Raymond A. Palmer

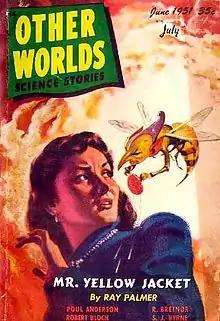
Palmer's short story "Mr. Yellow Jacket" was cover-featured on "Other Worlds" in 1951

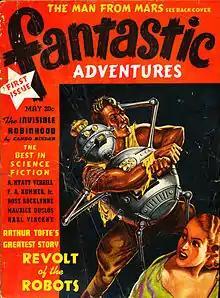
First issue of "Fantastic Adventures", May 1939.

In August 1932, Palmer, Ackerman, Schwartz, Weisinger, Maurice Z. Ingher, and Conrad "Conny" Ruppert began publication of a professional magazine, "Science Fiction Digest". The first issue was published in September. Retitled "Fantasy Magazine" in January 1934 and lasting until December 1934, its primary audience was fandom and it proved to be a watershed in the science fiction movement. It published original stories as well, its most famous being the serial novel "Cosmos". The idea of a serial novel written in round-robin style was Palmer's idea. The 17-chapter serial was written by some of the top names in science fiction, including Roger Sherman Hoar, David H. Keller, George Henry Weiss (using his pseudonym Francis Flagg), John W. Campbell, Otis Adelbert Kline, Abraham Merritt, Edward E. "Doc" Smith, P. Schuyler Miller, Lloyd Arthur Eshbach, and Edmond Hamilton. Palmer also wrote a column for the magazine, titled "Spilling the Atoms", a mix of news about fandom and contests intended to boost the magazine's readership—all written in a chatty, informal style. He used the byline "RAP", a nickname bestowed on Palmer by Ackerman, Schwartz, and Aubrey Clements (a prominent member of science fiction fandom and, by 1930, president of the Science Correspondence Club).